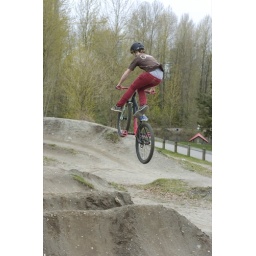
Riding at Pipeline in Coquitlam. Connor in red pants, Kyle in yellow shirt.